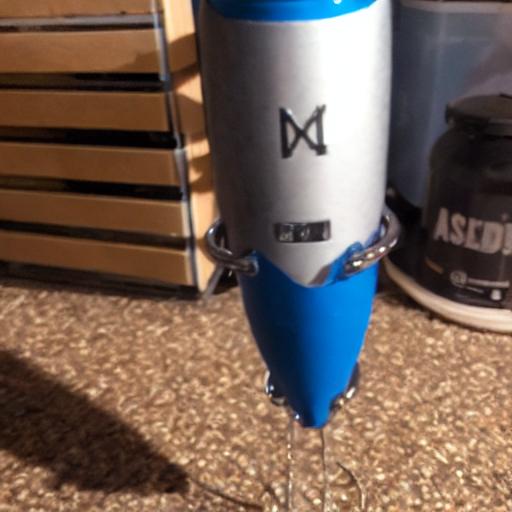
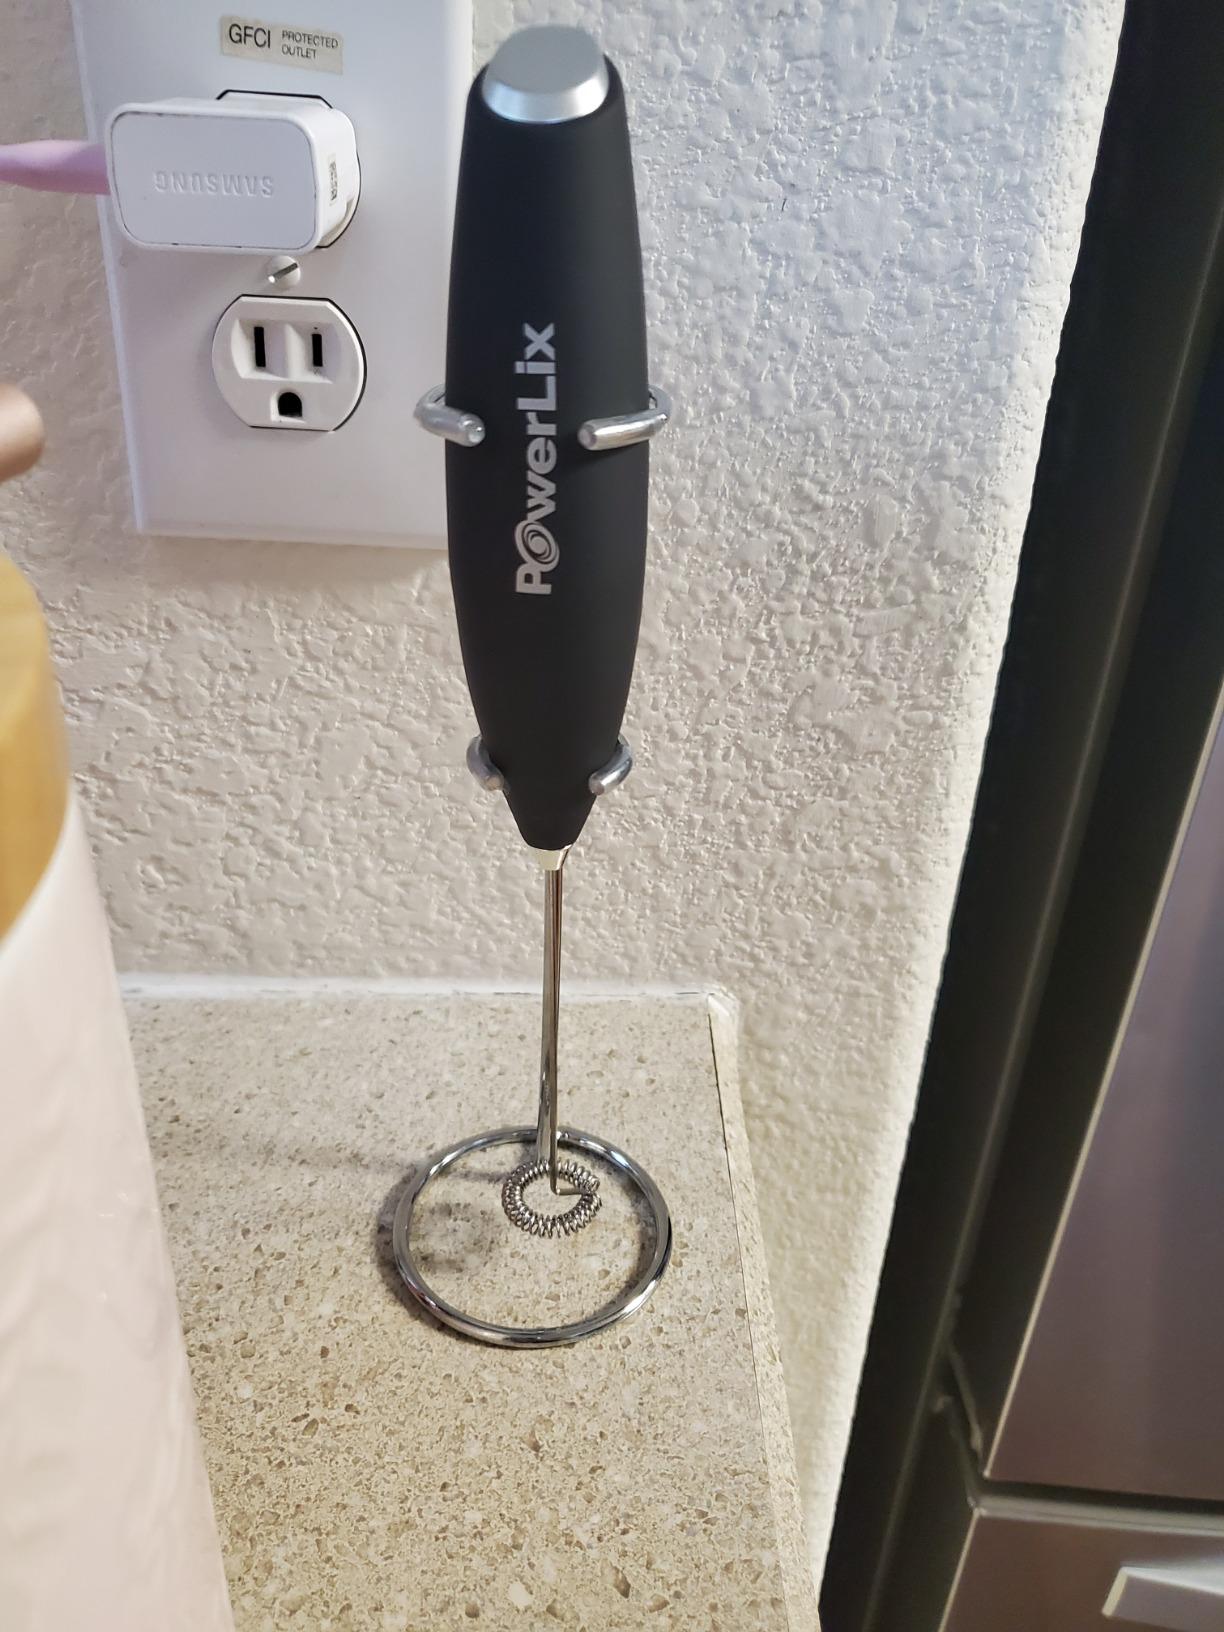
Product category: items_mixer
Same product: no